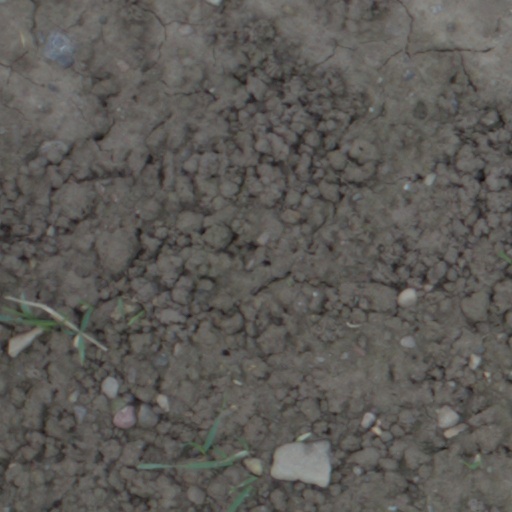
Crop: wheat